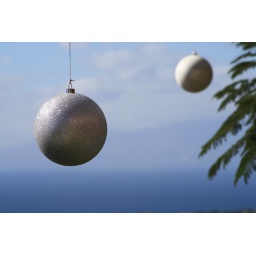
blue sky in tenerife xmas